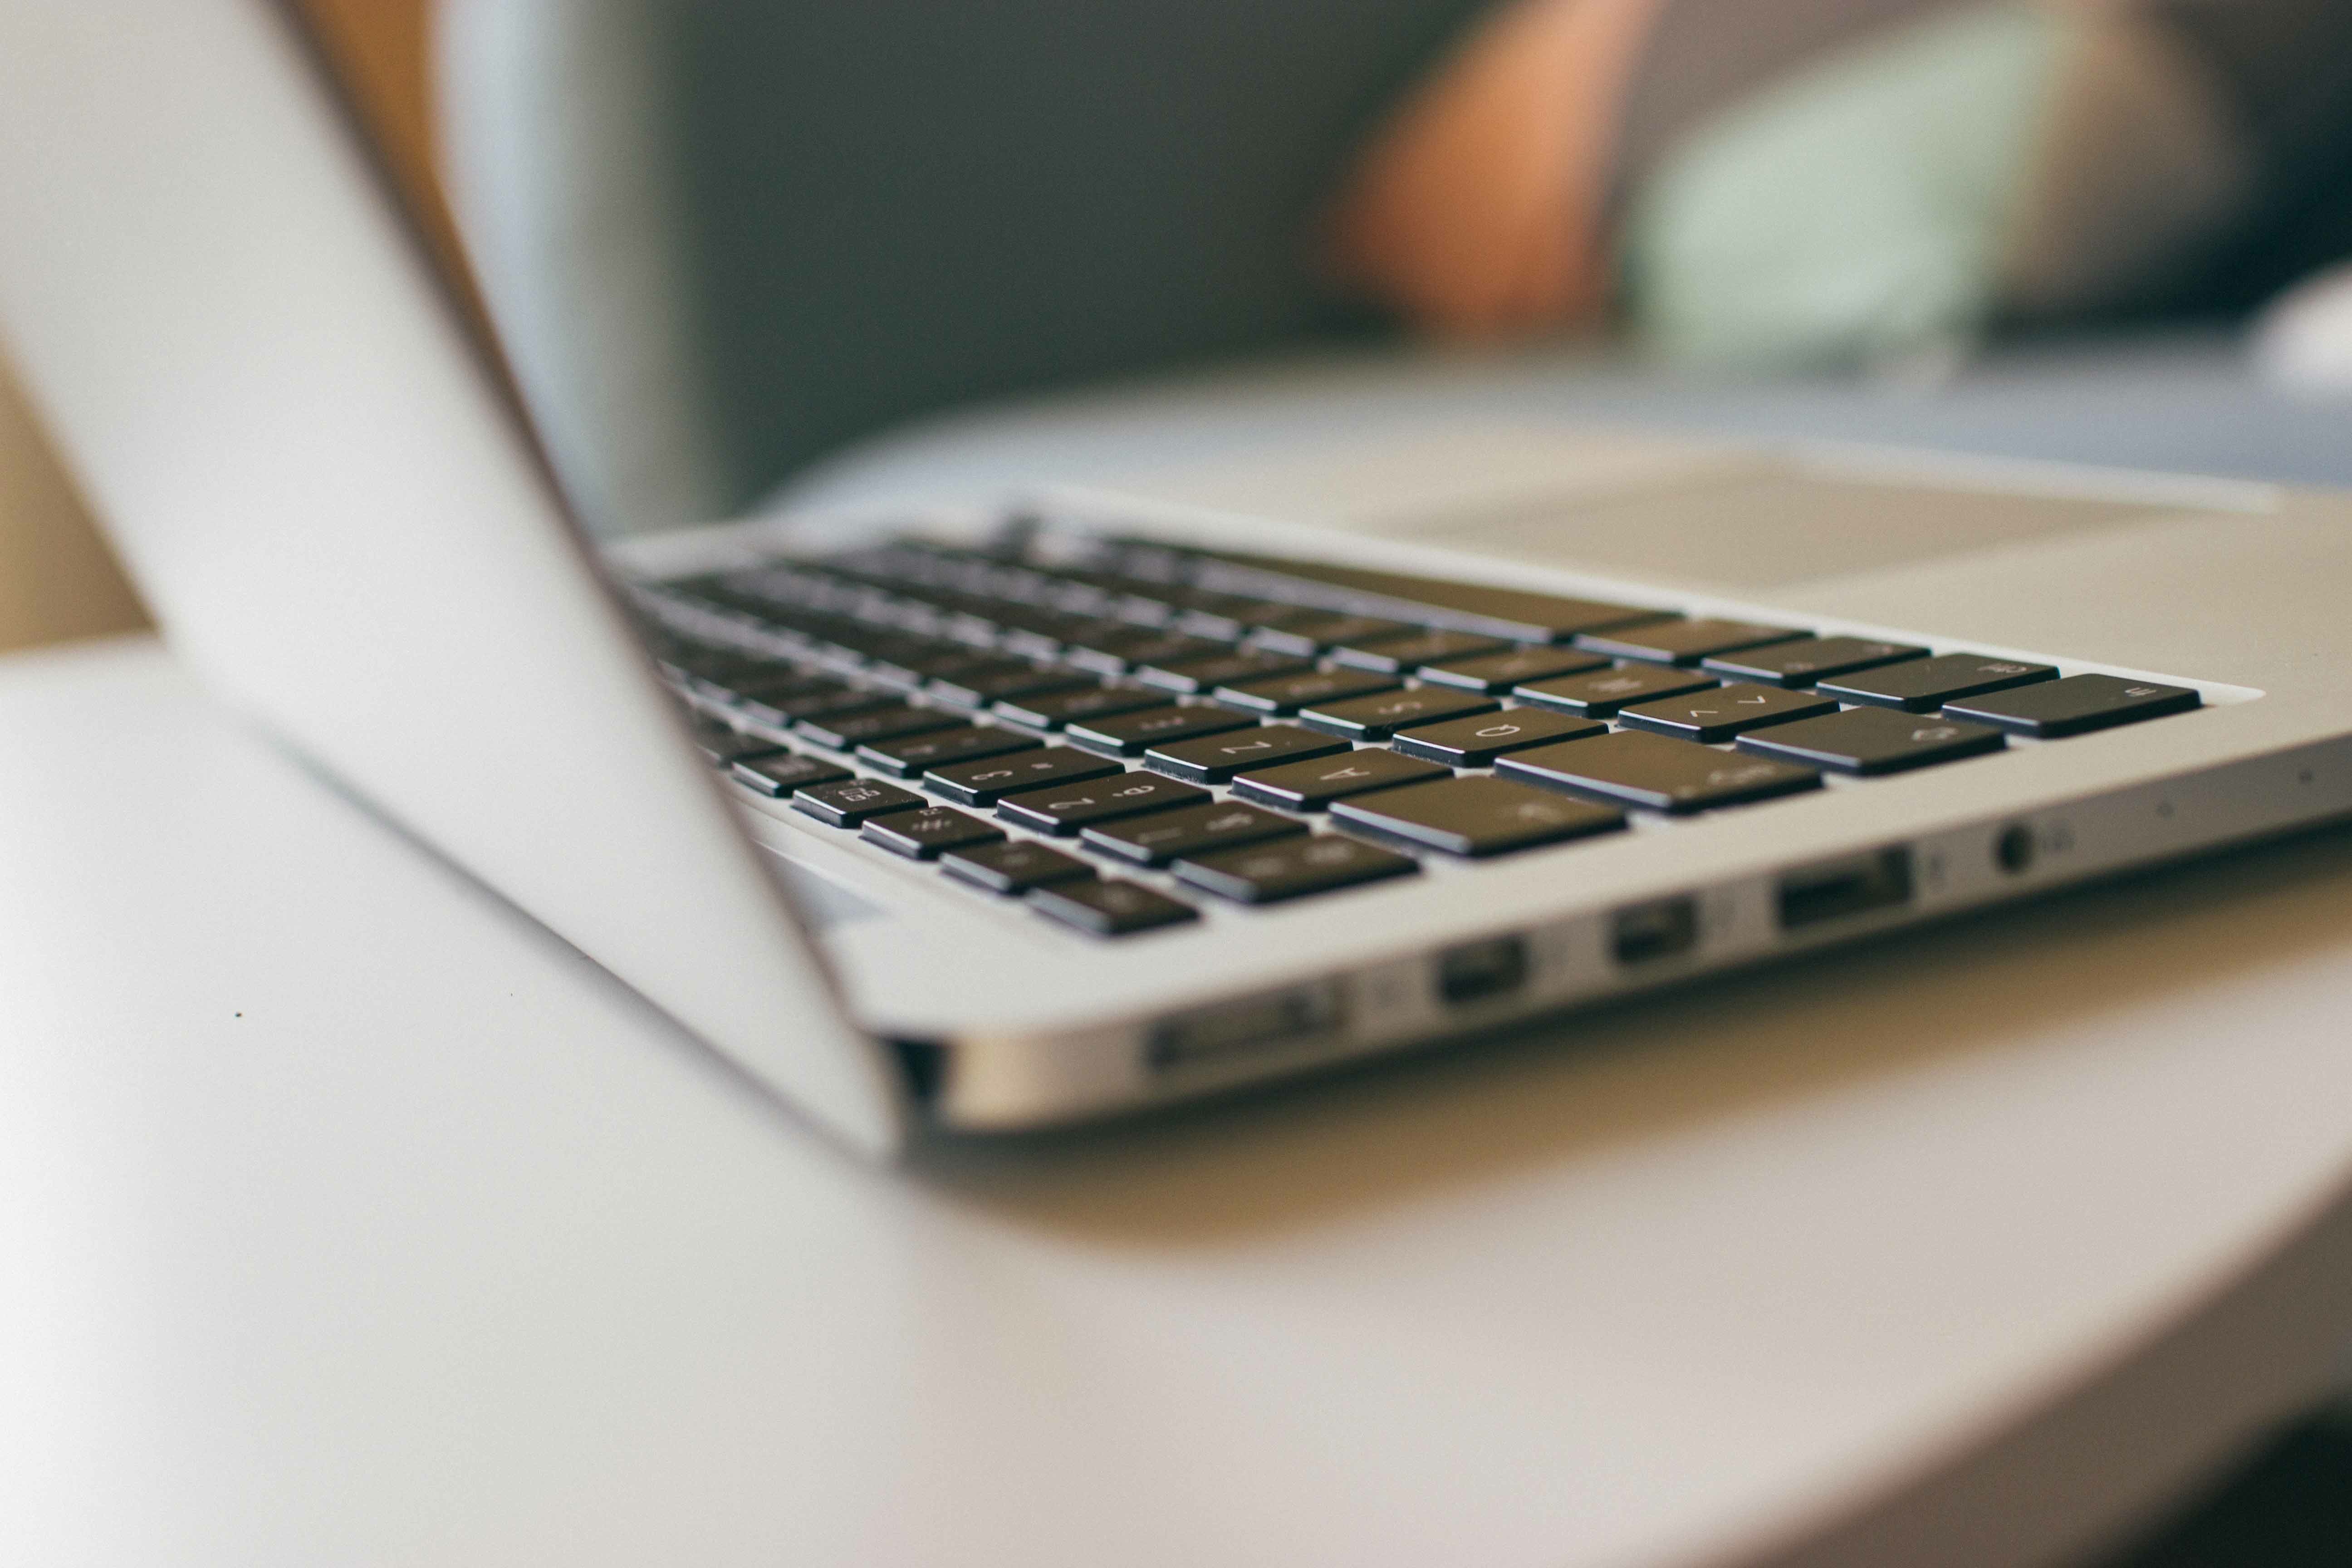
laptop, writing, hand, technology, close up, brand, multimedia, computer keyboard, personal computer hardware